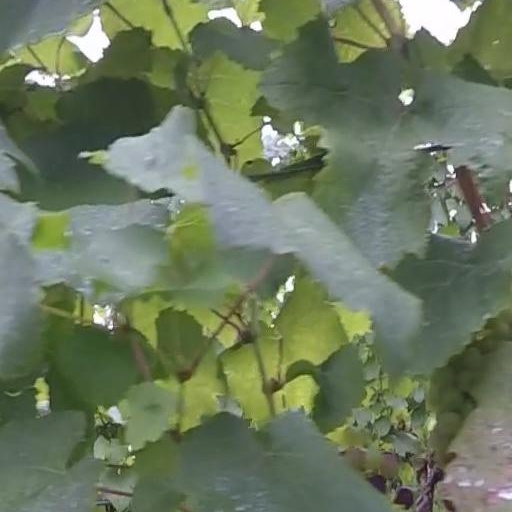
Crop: grape